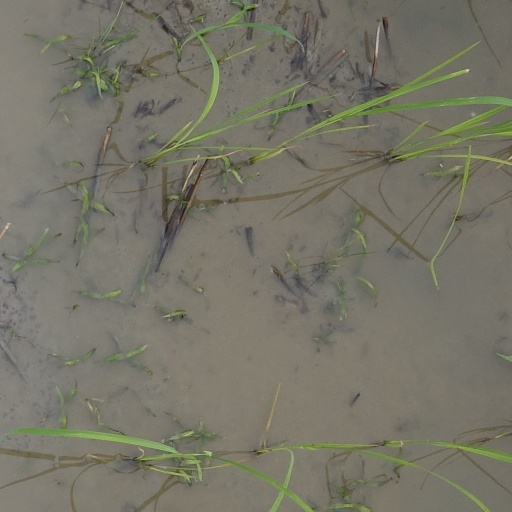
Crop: rice